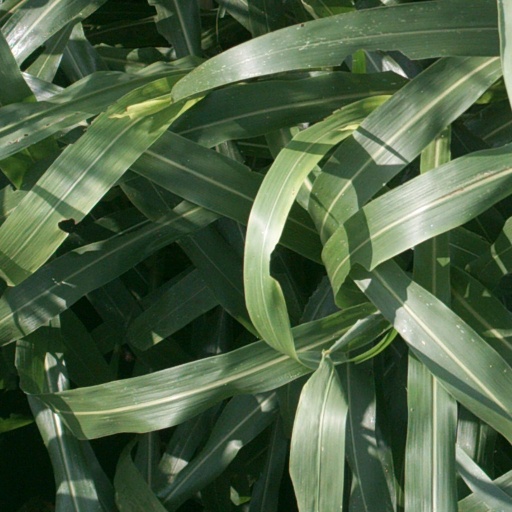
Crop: sorghum